River Oaks Baptist School

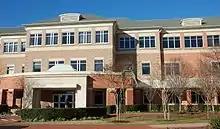
The entrance to the building with a statue of children symbolizing the future

River Oaks Baptist School is a private, Christian, co-educational day school for students in preschool, lower school and middle school located in Houston, Texas. Founded as a mission of a small Baptist church in the heart of Houston, ROBS' Christian identity is a cornerstone of its academic philosophy. ROBS melds ambitious academics with robust character and spiritual development. The U.S. Department of Education named ROBS a 2019 National Blue Ribbon School. It was one of three Houston area schools and the only private school in Texas to receive the award in 2019. The school hosts several sports teams with high success in their conferences, as well as an art program.